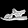
Label: Sandal